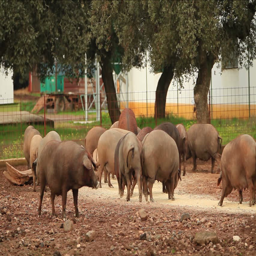
some female pig on backyard of the farm